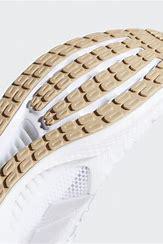
Brand: adidas
Model: Climacool Vent